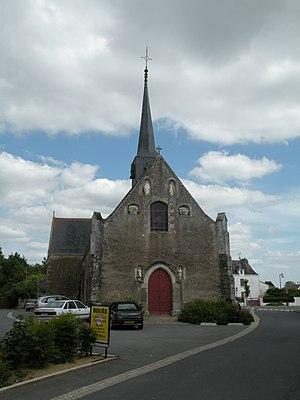
Église de Bouée.
Bouée est une commune de l'Ouest de la France, située dans le département de la Loire-Atlantique, en région Pays de la Loire. La commune fait également partie de la Bretagne historique et plus particulièrement du Pays nantais.